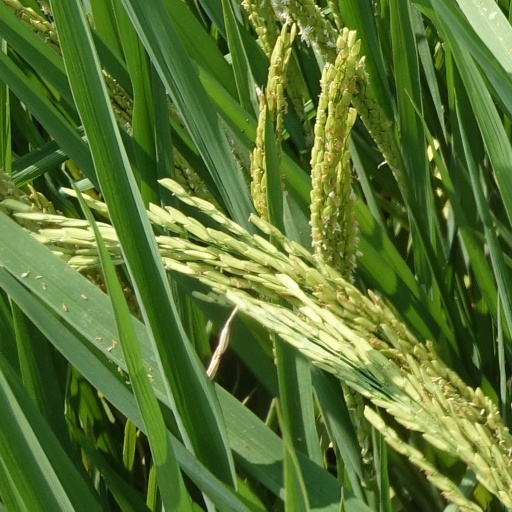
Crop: rice